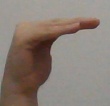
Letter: haa